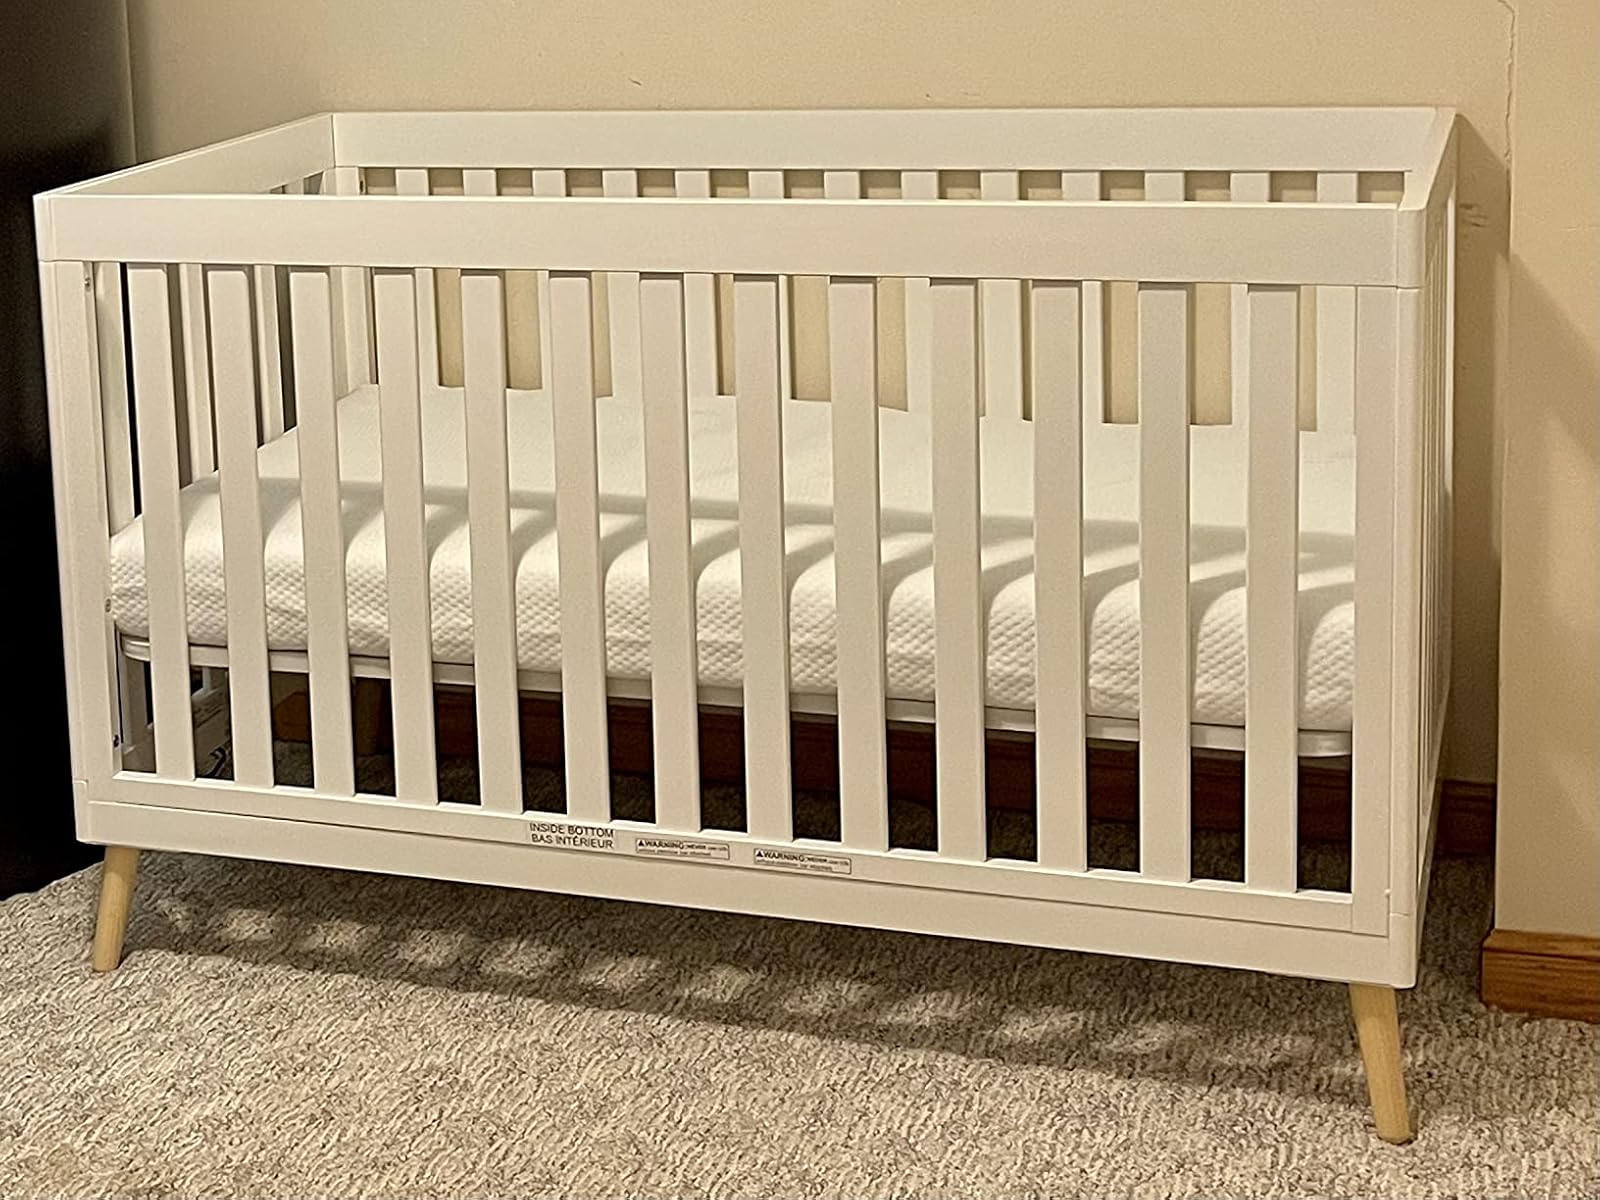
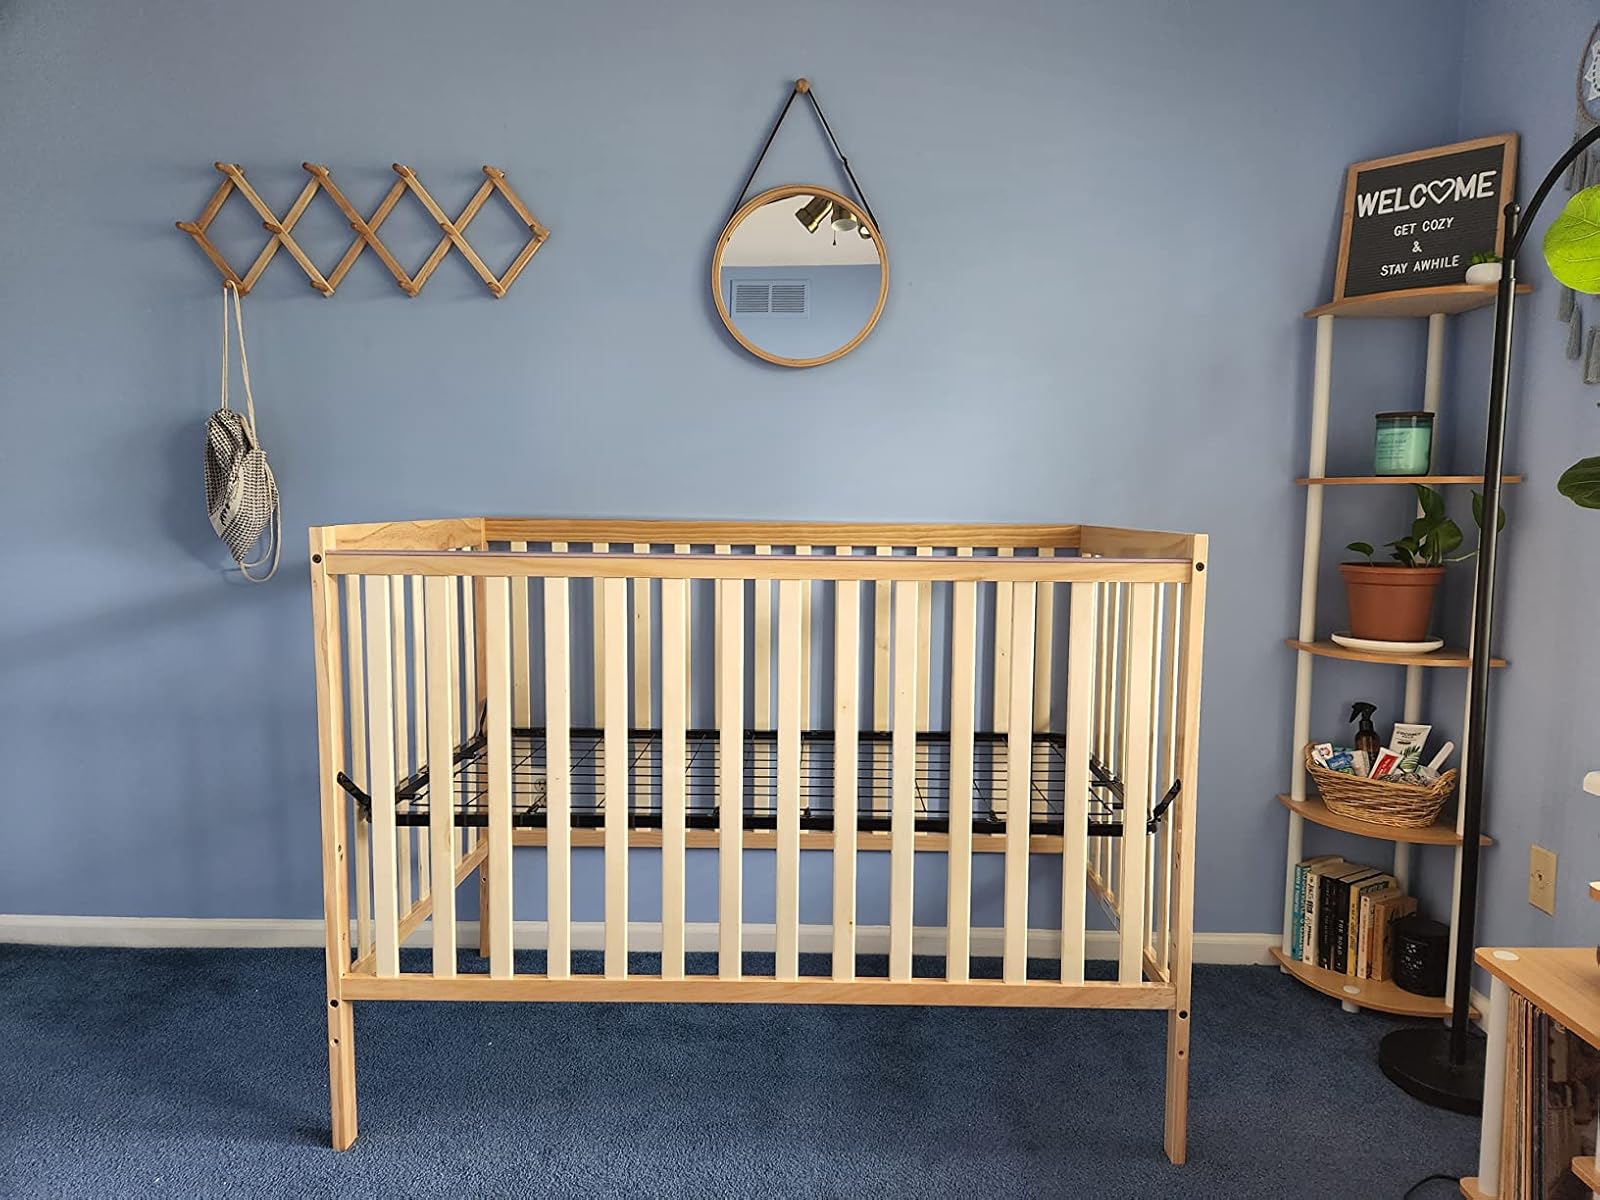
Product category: products_crib
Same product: no